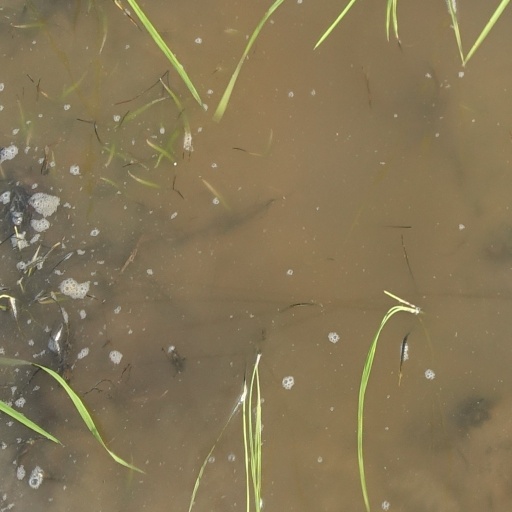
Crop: rice